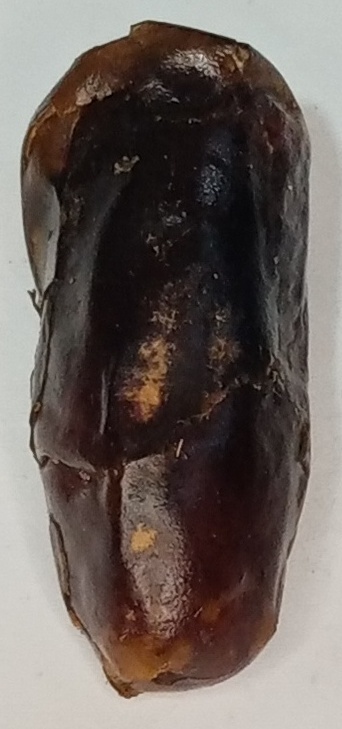
Variety: gajar
Size: large
Grade: grade-2